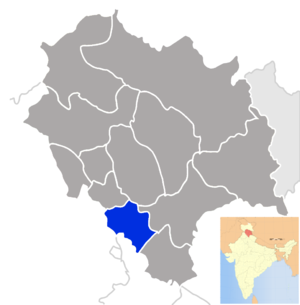
Solan (distrikt)
Solan-distriktet i Himachal Pradesh
Solan er et distrikt i den indiske delstat Himachal Pradesh. Distriktets hovedstad er Solan.